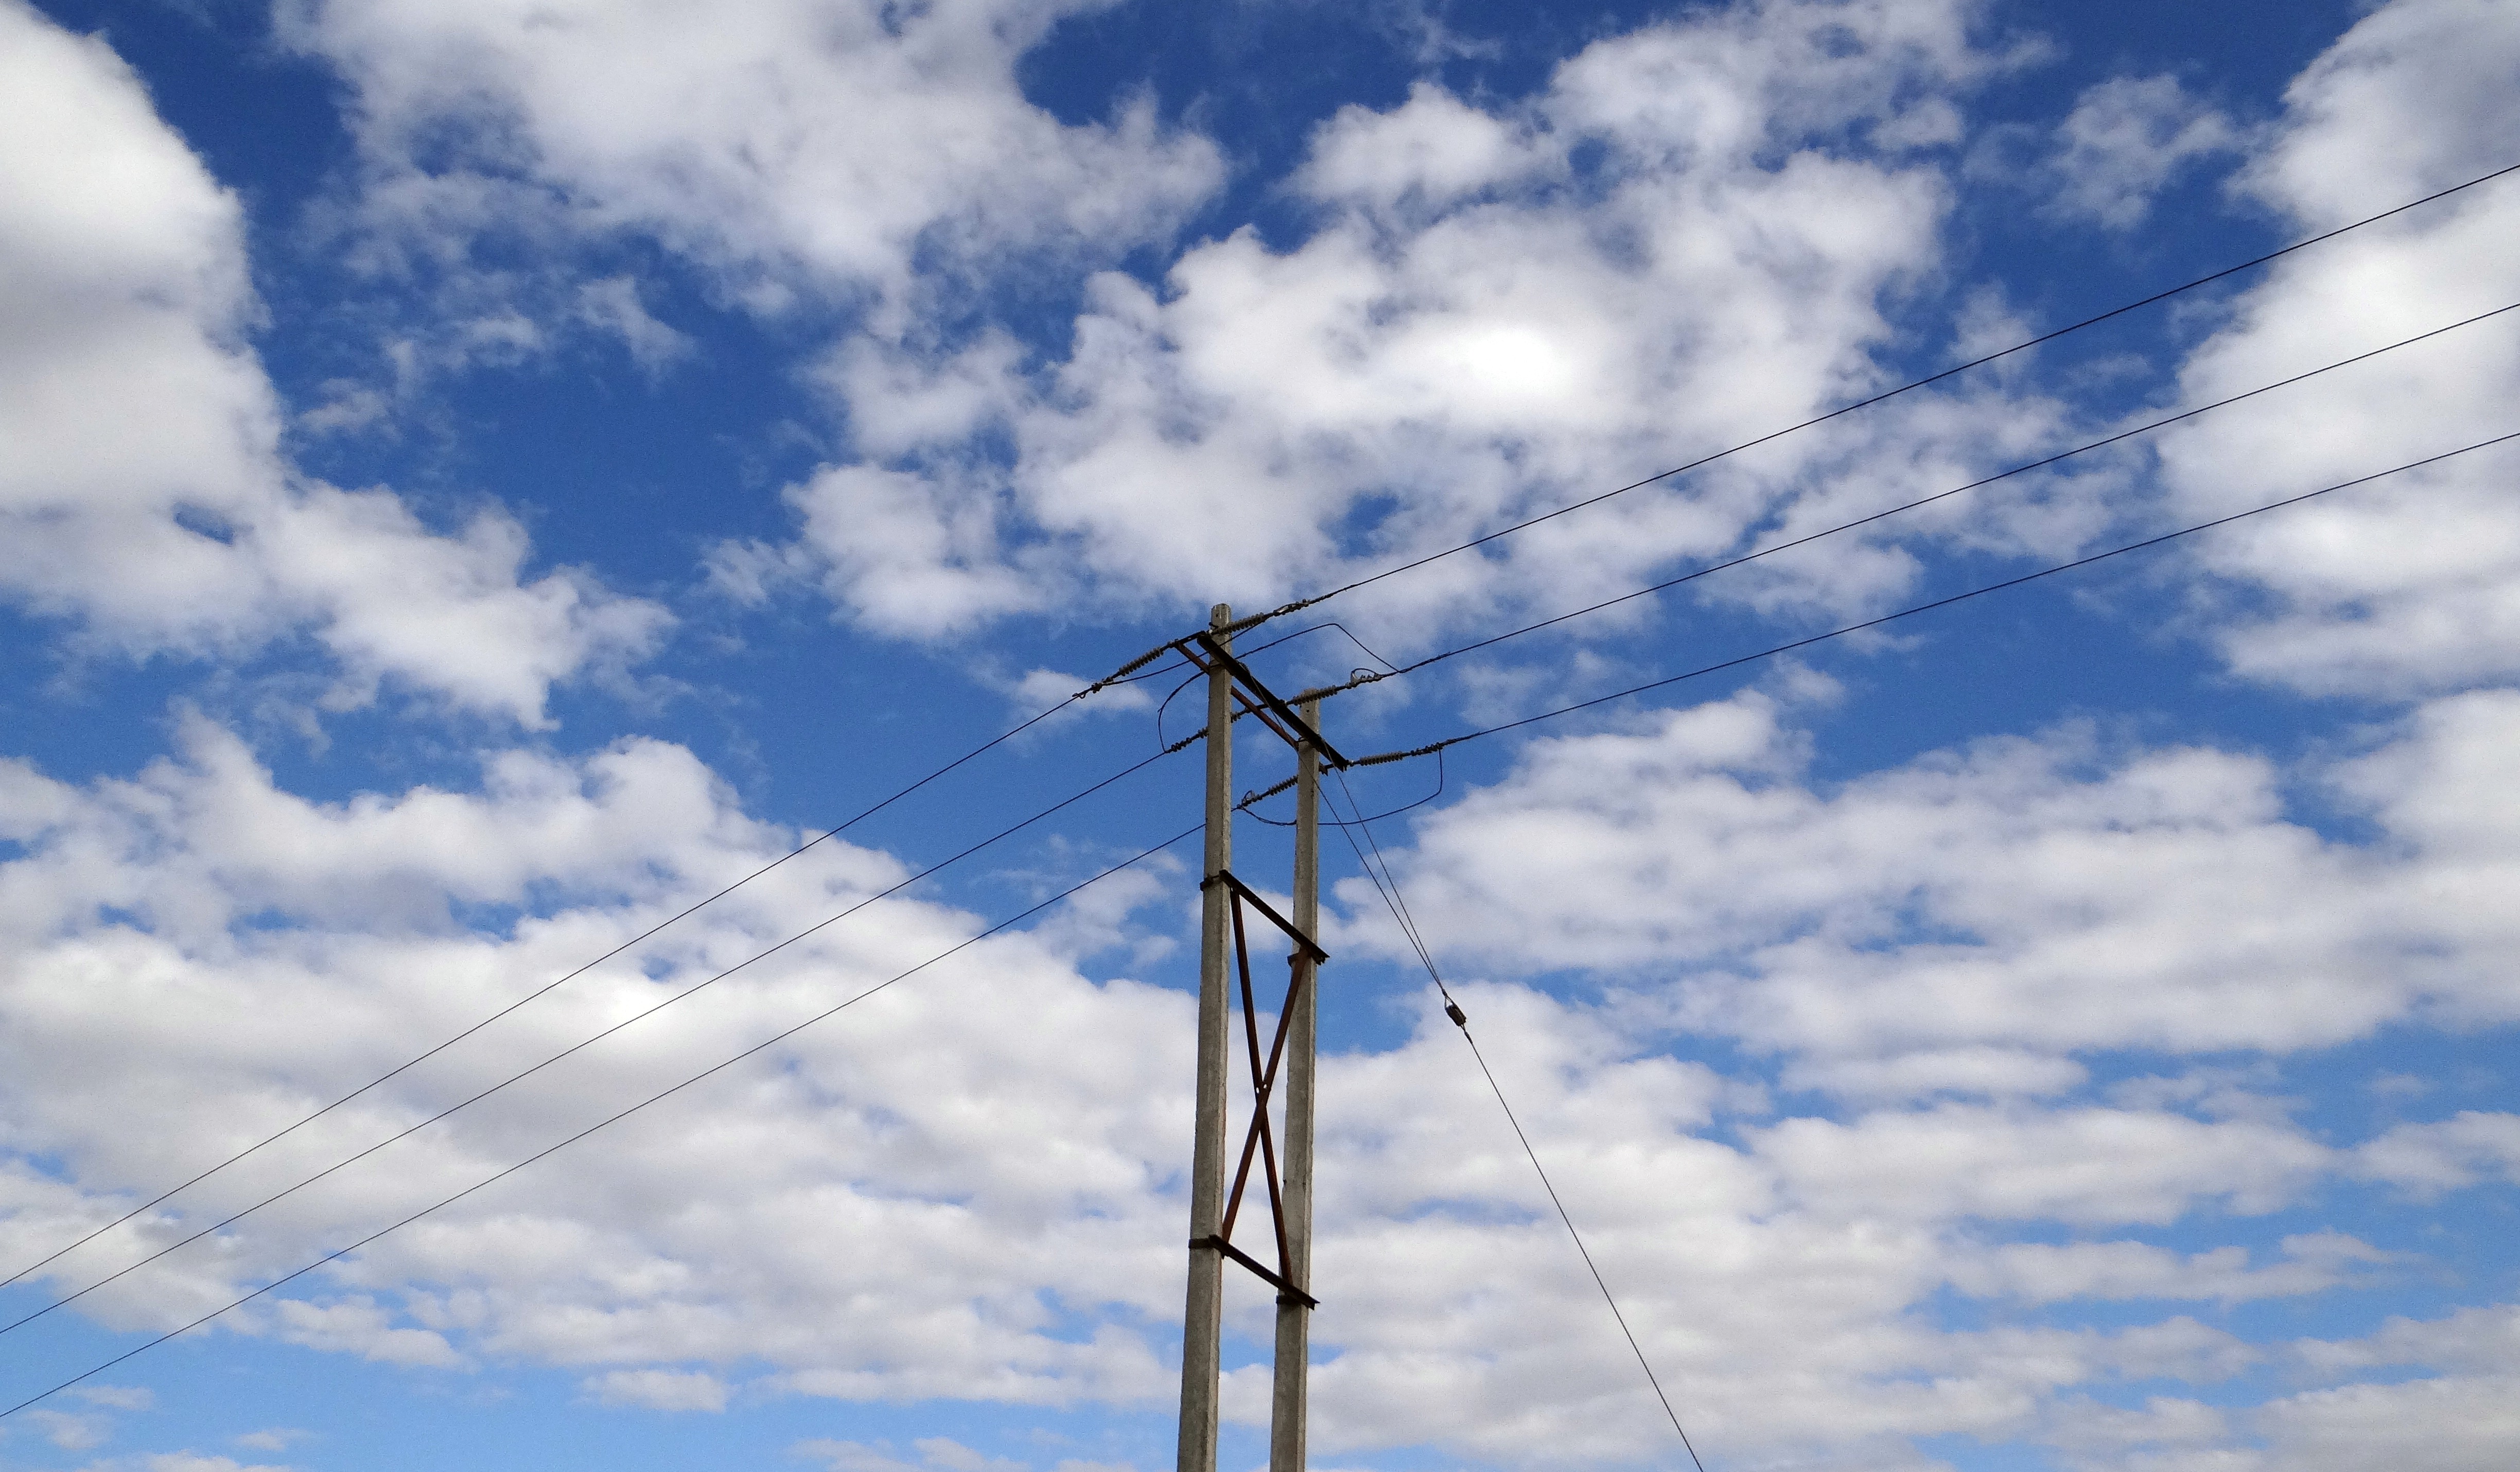
cloud, structure, sky, technology, wind, cable, pole, line, high, tower, mast, station, industrial, machine, blue, industry, wind turbine, electricity, energy, high voltage, volt, power, engineering, danger, distribution, electric, transmission, generation, voltage, transmission tower, transmission line, electric tower, electrical supply, overhead power line